Eastern yellowjacket

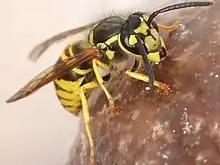
Licking sugar from a munchkin at Russell R. Kirt Prairie, Illinois

"V. maculifrons" is a polyphagous species, meaning that they feed on a variety of foods. The number of trips a worker makes to forage depends on the age of the worker, as well as the size of the nest, since more food is necessary to feed a larger nest. Workers dedicated to foraging are capable of olfactory learning, allowing them to distinguish odors specific to food. Workers use this ability to scavenge for dead insects such as earwigs and fall webworm larvae, as well as live arthropods. They are also frugivores, obtaining carbohydrates from fruits, nectar, and honeydew. Workers go to flowers in an attempt to catch insects, but often end up feeding on nectar and pollinating the flower while doing so. They feed on honeydew, which is a sweet, sticky liquid. However, honeydew is susceptible to fermentation, causing individuals that feed on it to become inebriated and unable to fly or walk. Since this species is attracted to sugar sources, they may be attracted to soft drinks or other foods consumed by humans. Adults feed larvae with a chewed paste made from other insects and carrion.